Waylande Gregory

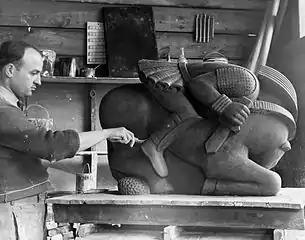
Waylande Gregory working on one of the six ceramic figures comprised in "Light Dispelling Darkness" (1937), a Federal Art Project sculpture at Roosevelt Park in Edison, New Jersey

Waylande Desantis Gregory (1905 Baxter Springs, Kansas – 1971, New Jersey) was one of the most innovative and prolific American art-deco ceramics sculptors of the early 20th century. His groundbreaking techniques enabled him to create monumental ceramic sculpture, such as the "Fountain of the Atoms" and "Light Dispelling Darkness", which had hitherto not been possible. He also developed revolutionary glazing and processing methods, and was a seminal figure in the studio glass movement.